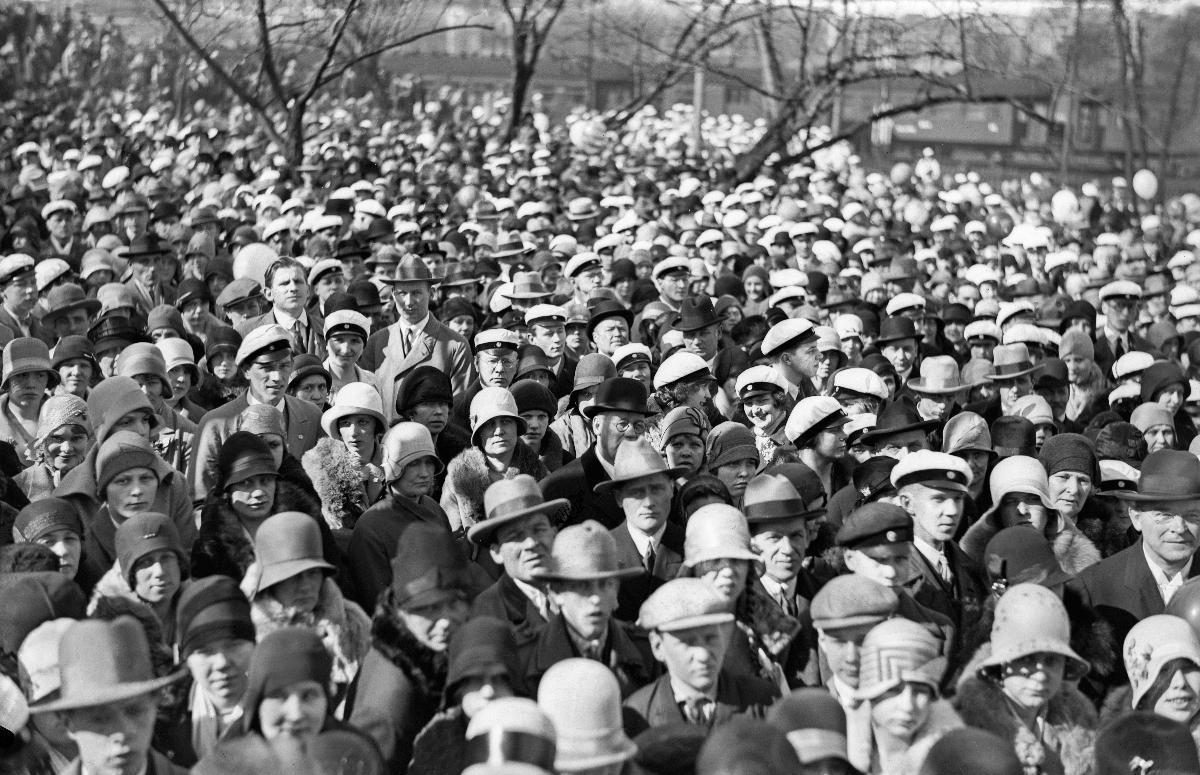
Vappu
Valborg - Första maj; First of May
sisällön kuvaus: Vapun viettoa Helsingissä 1.5.1930. content description: First of May celebrations in Helsinki 1.5.1930. innehållsbeskrivning: Första maj firande i Helsingfors 1.5.1930.
Kuvaaja: Sundström, Hugo, kuvaaja
Vuosi: 1930
Paikka: Suomi
Aiheet: vappu; juhlaperinne; ylioppilaat; HBL; May Day; first of may; festivities; carnivals; people; crowds; students; general upper secondary school graduates; första maj; studenter; fester; valborg; människor